Na Muen district

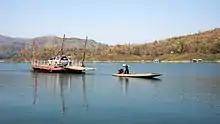
The ferry over the Nan River Reservoir, created by the Sirikit Dam, connecting the village of Pak Nai in Na Muen District with the southern shore

Neighboring districts are, from the north clockwise, Na Noi of Nan Province, Ban Khok, Fak Tha, Nam Pat and Tha Pla of Uttaradit province, Mueang Phrae and Rong Kwang of Phrae province.